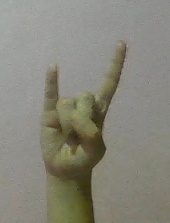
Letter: la